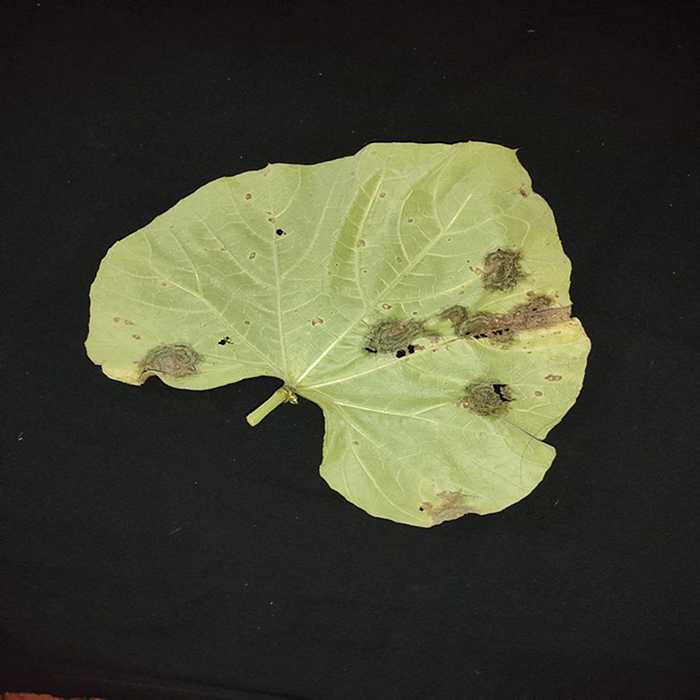
Plant: Bottle gourd
Label: Downey mildew